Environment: real
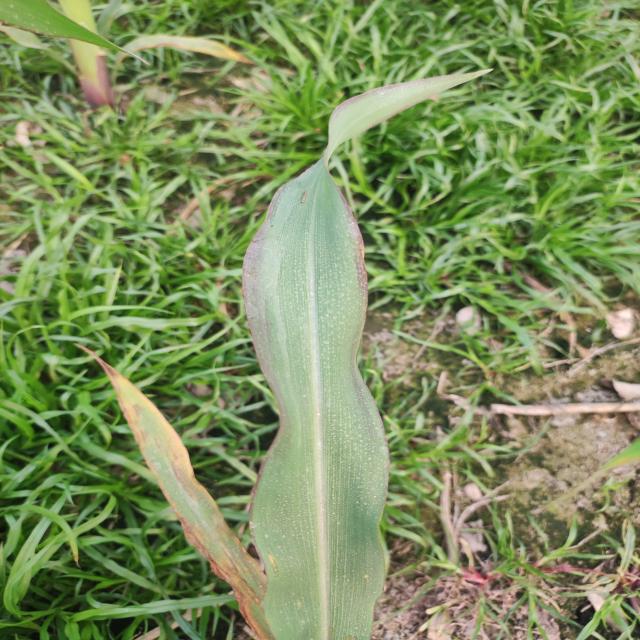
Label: phosphorus_deficiency